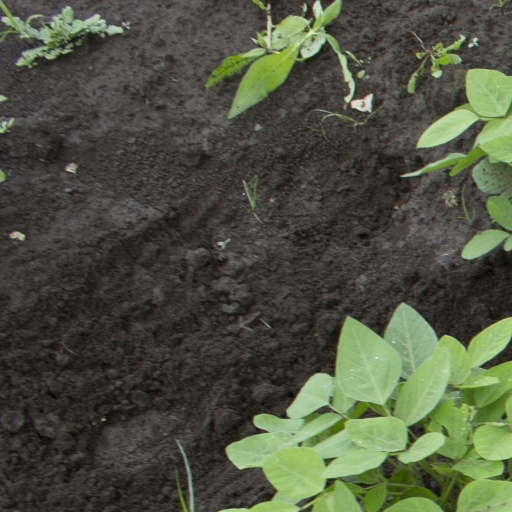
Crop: soybean